Tower of Hanoi

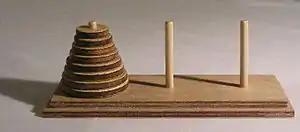
A model set of the Tower of Hanoi (with 8 disks)

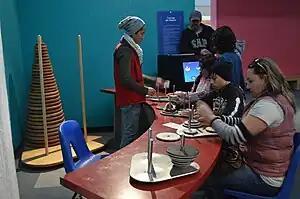
Tower of Hanoi interactive display at Mexico City's Universum Museum

The Tower of Hanoi (also called The problem of Benares Temple, Tower of Brahma or Lucas' Tower, and sometimes pluralized as Towers, or simply pyramid puzzle) is a mathematical game or puzzle consisting of three rods and a number of disks of various diameters, which can slide onto any rod. The puzzle begins with the disks stacked on one rod in order of decreasing size, the smallest at the top, thus approximating a conical shape. The objective of the puzzle is to move the entire stack to one of the other rods, obeying the following rules: